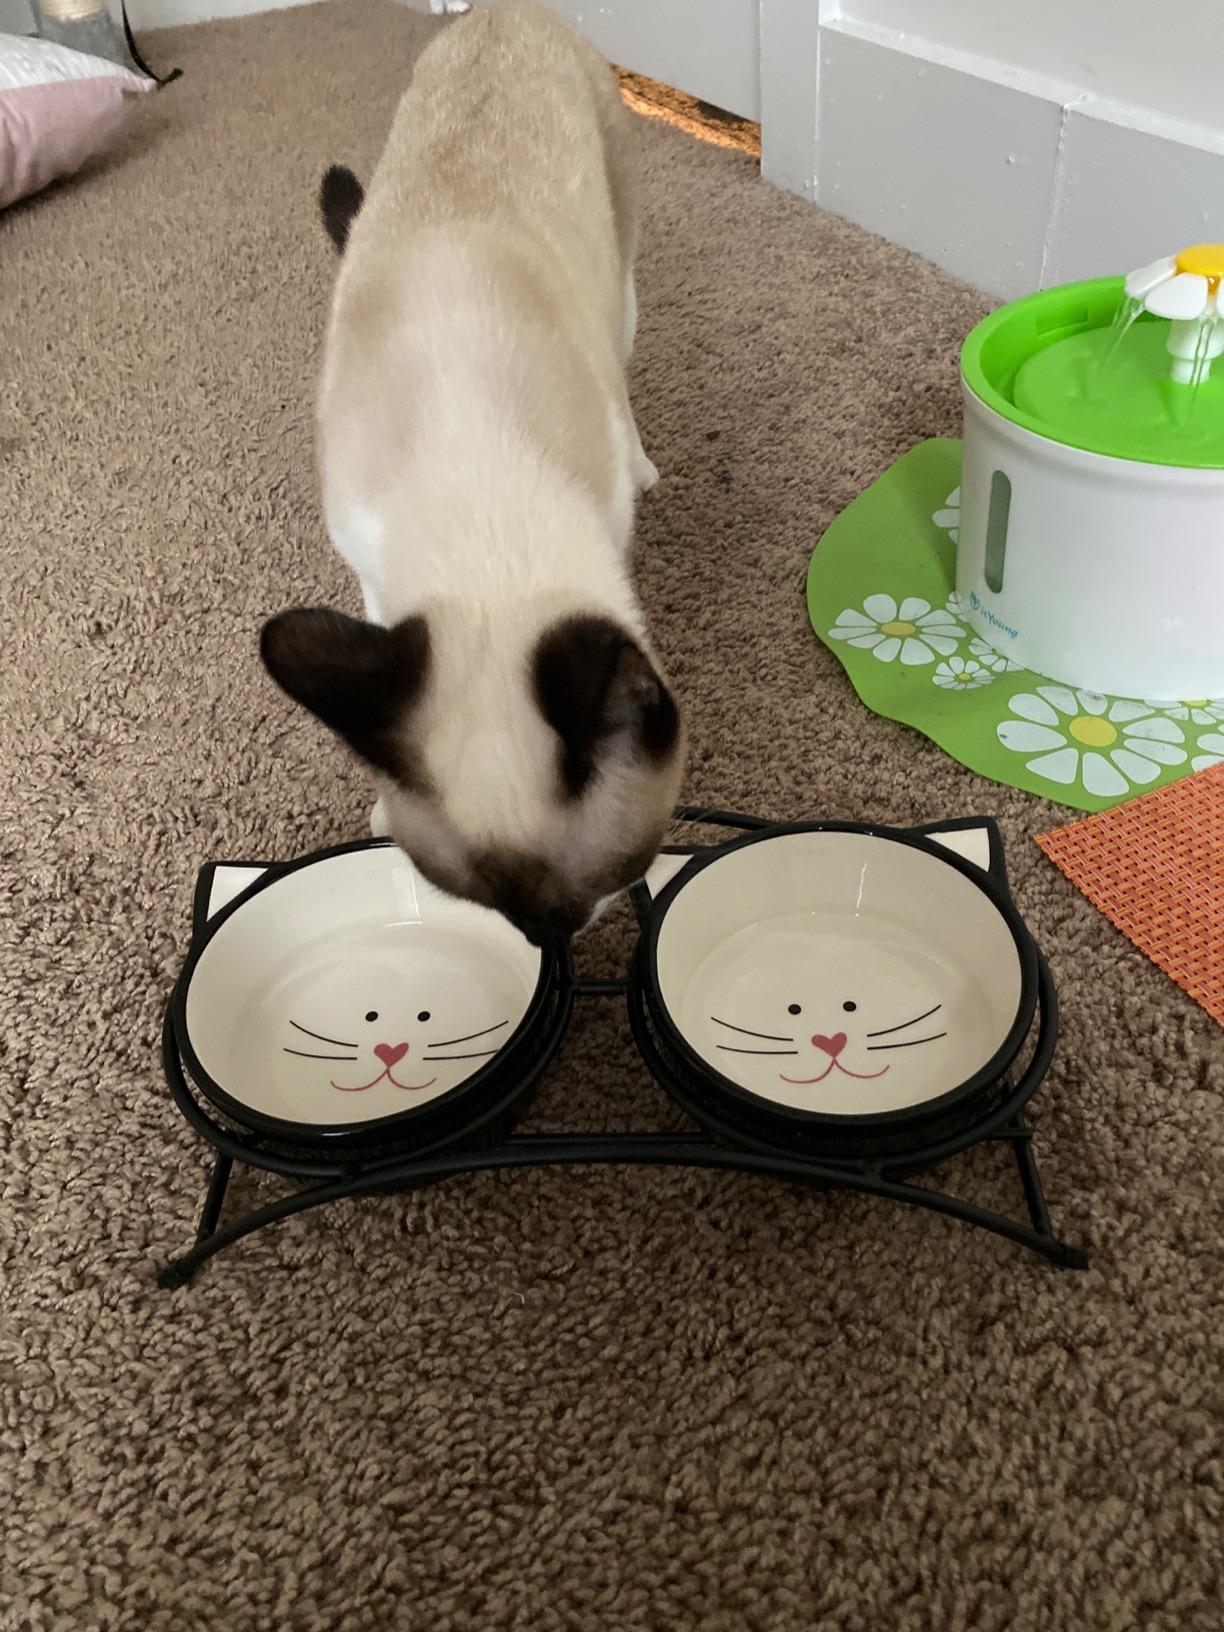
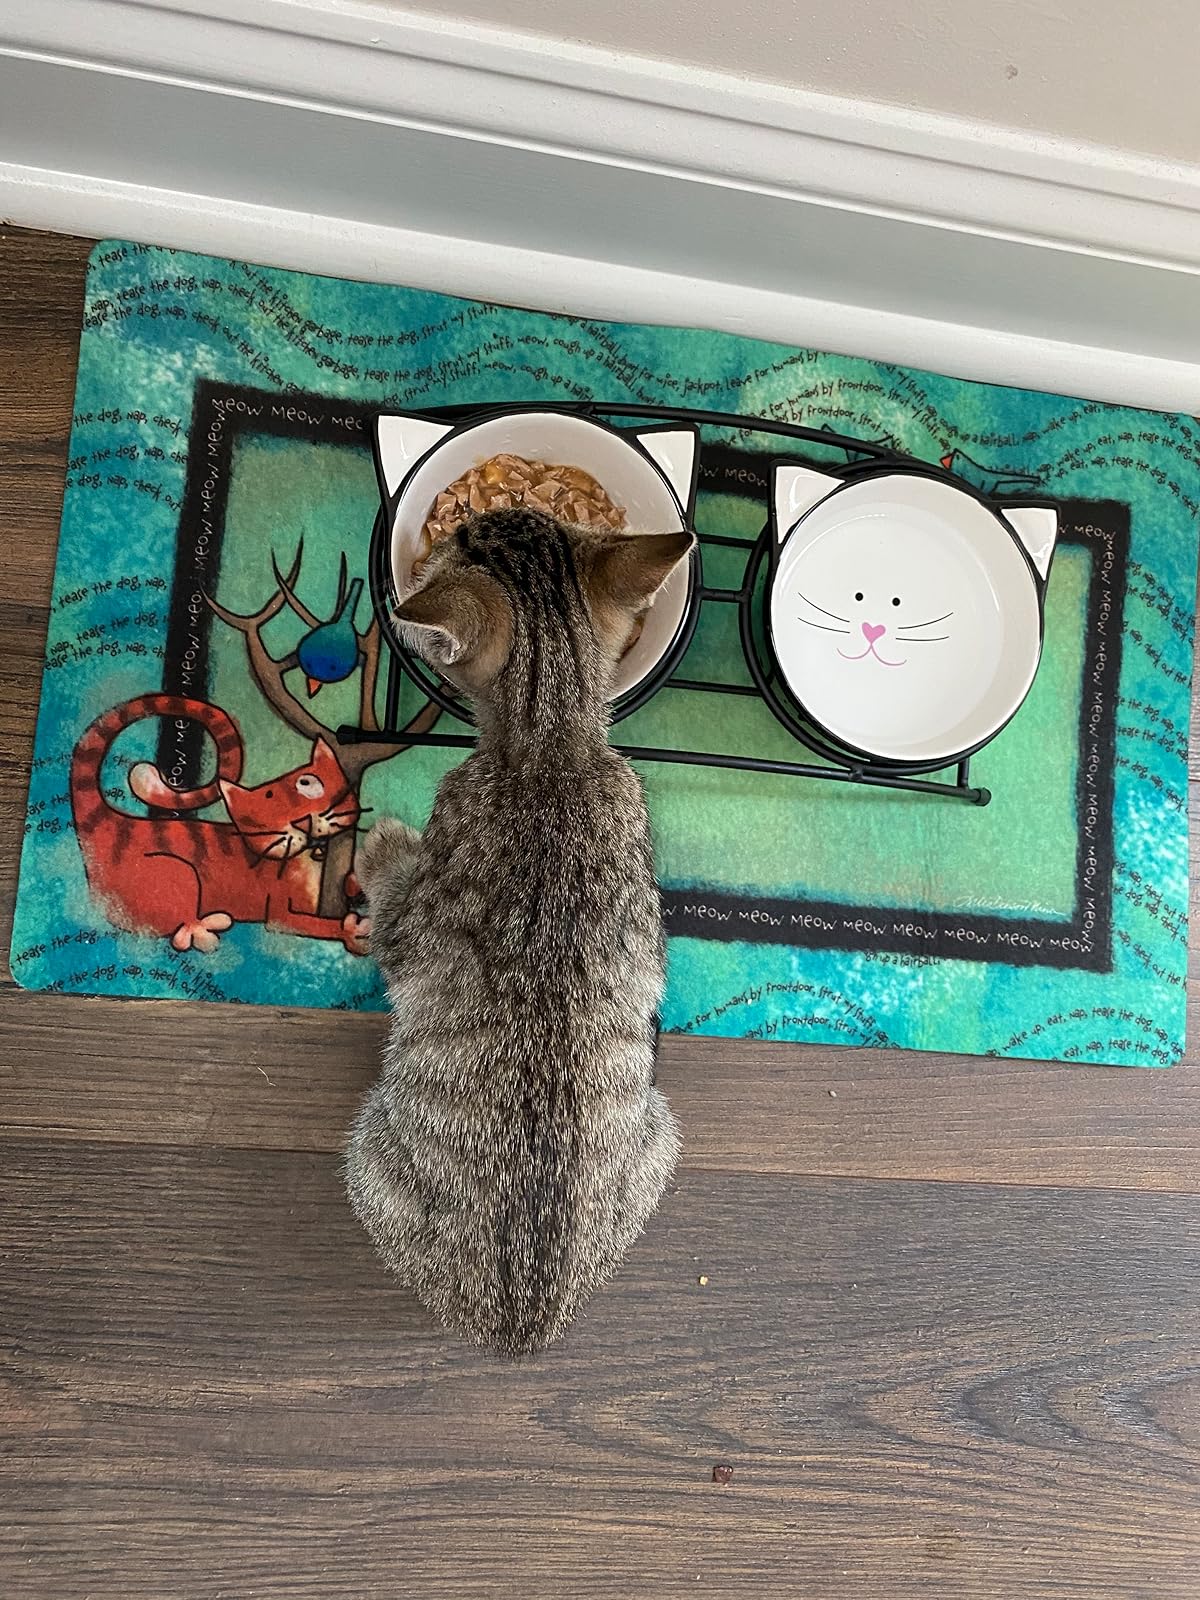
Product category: items_bowl
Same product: yes